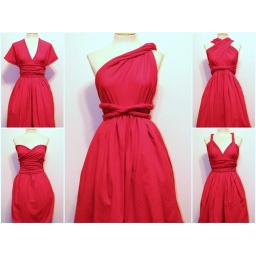
day 221: convertible dress in red